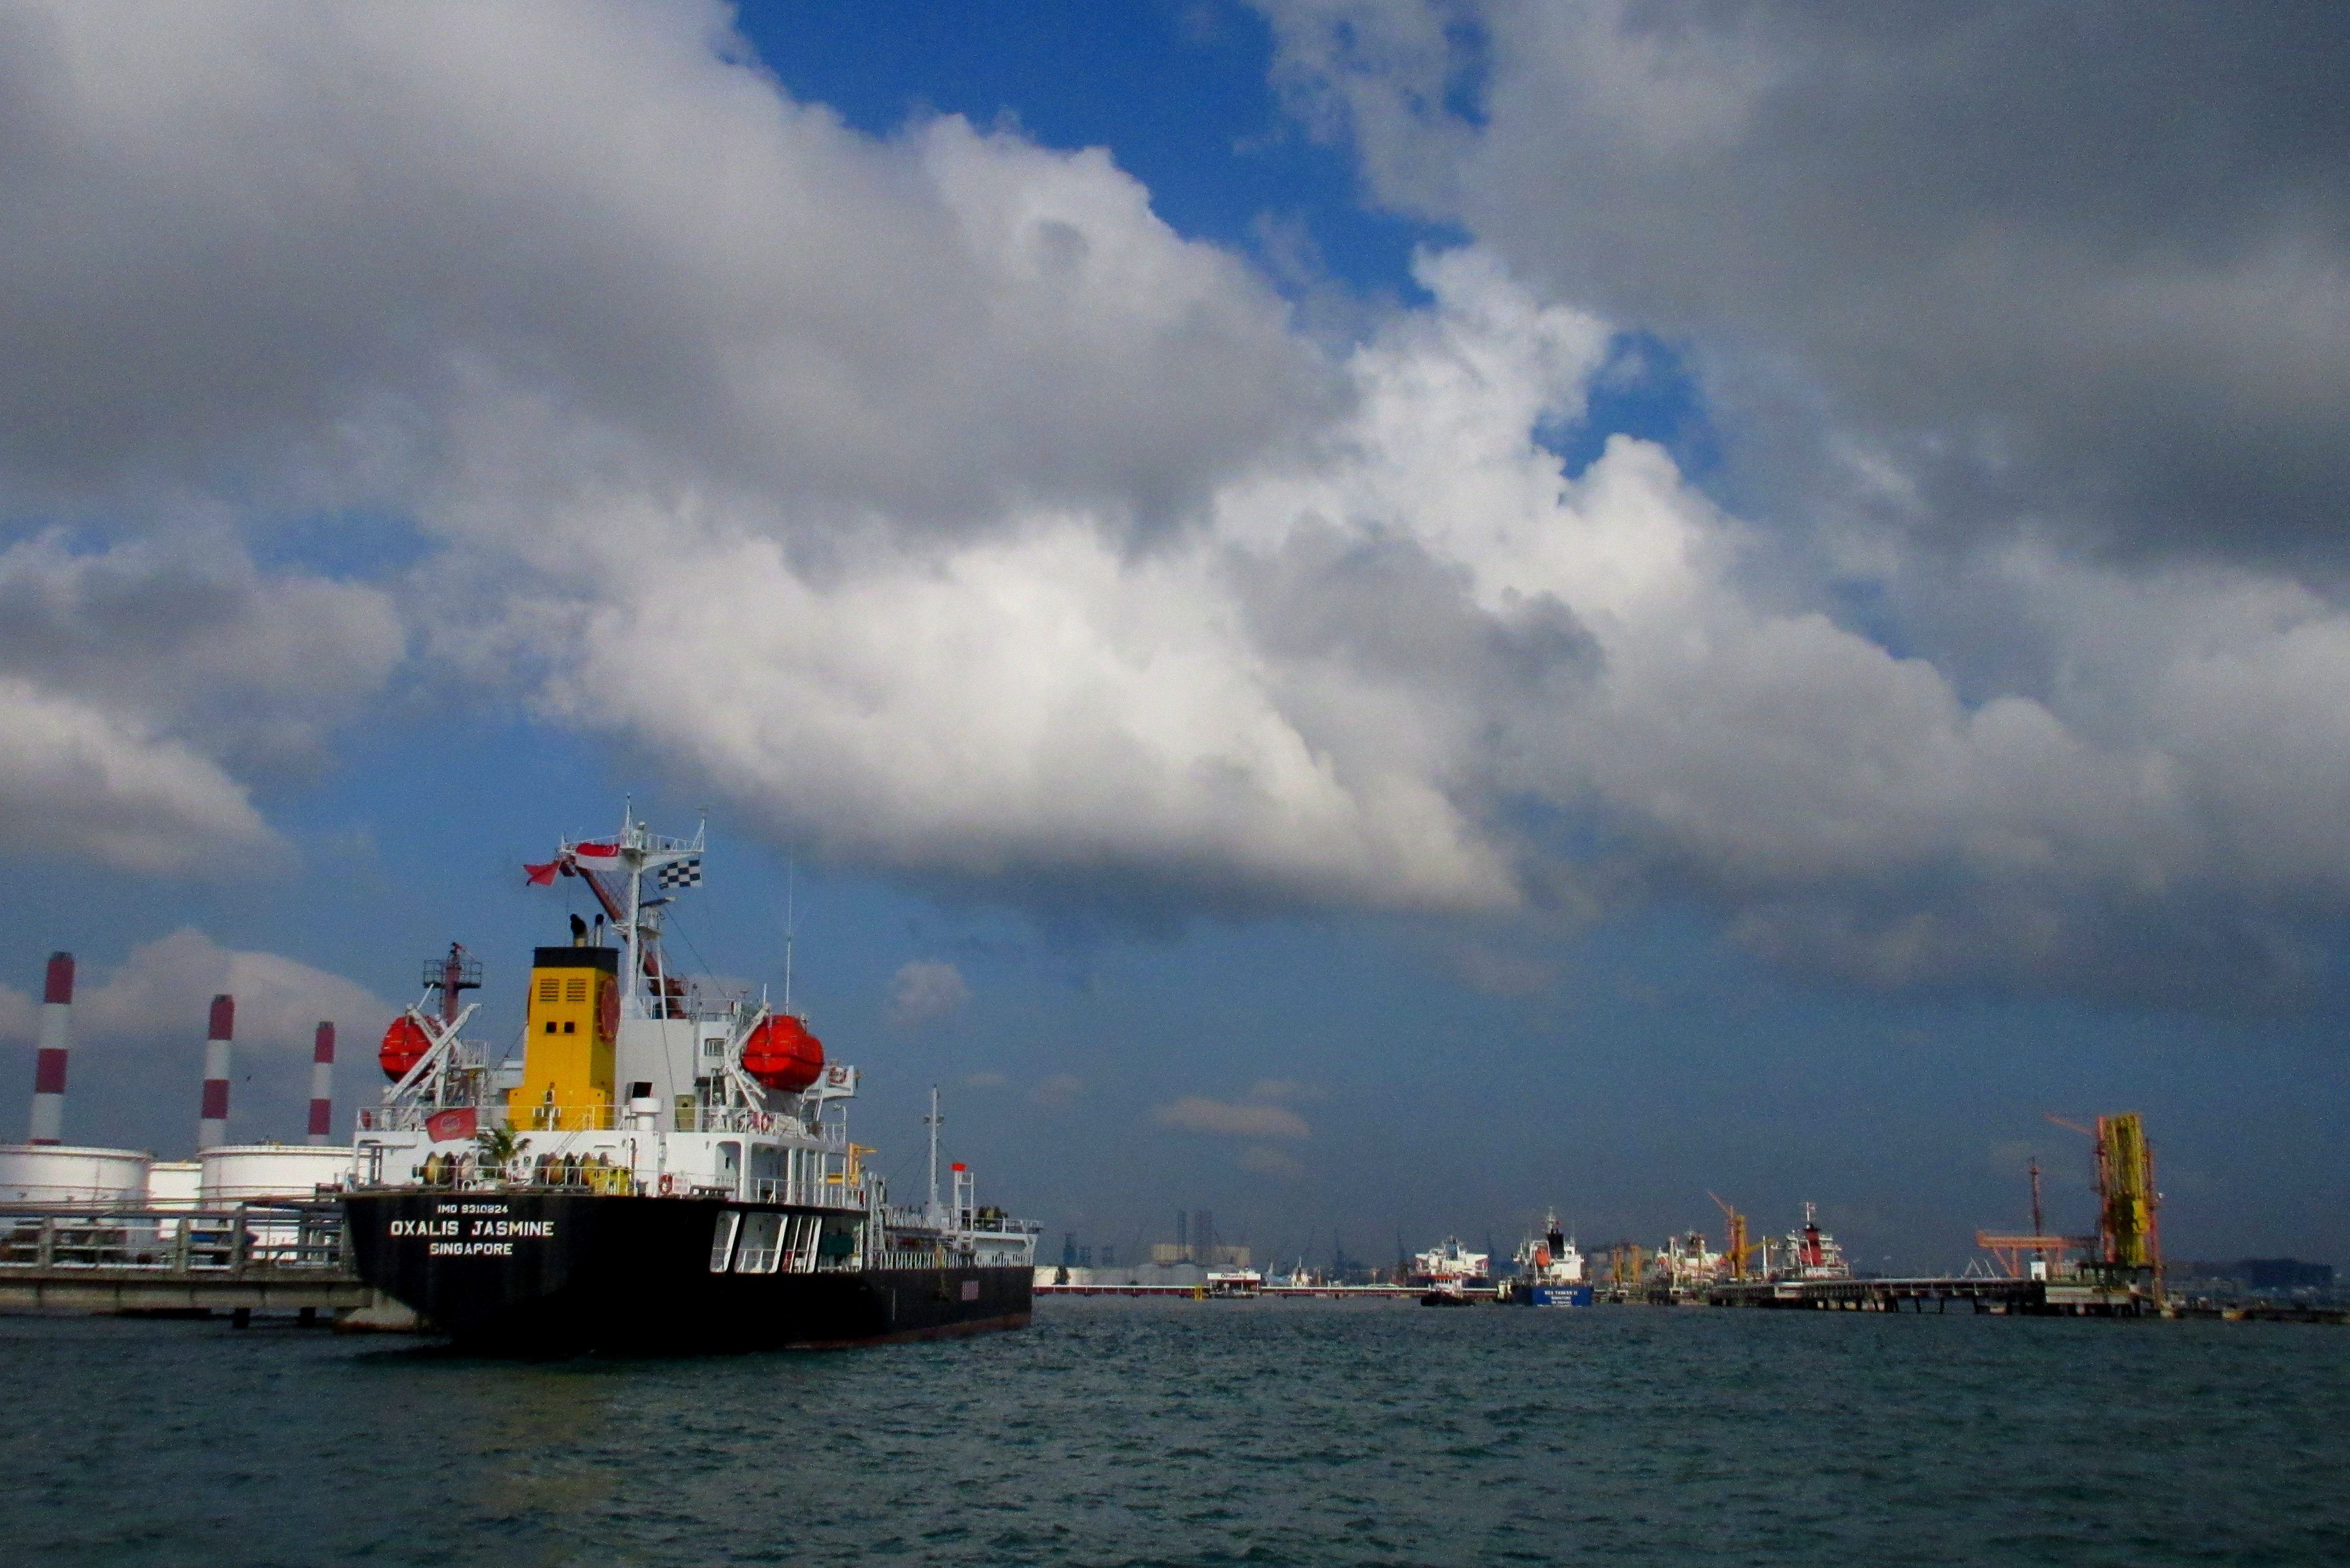
port, singapore, jasmine, shipping, cloud, transport, sky, vehicle, waterway, boat, watercraft, tugboat, ship, sea, freight transport, channel, infrastructure, harbor, city, floating production storage and offloading, ocean, Drillship